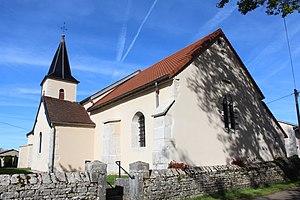
Église Saints-Pierre-et-Paul de Charnod.
Charnod est une commune française située dans le département du Jura en région Bourgogne-Franche-Comté. Les habitants se nomment les Charnodiens et Charnodiennes.